Gibraltar Medallion of Honour

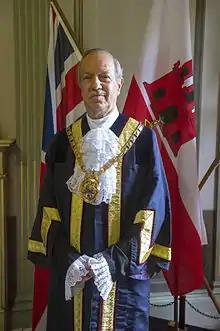
Former Chief Minister of Gibraltar, Adolfo Canepa, recipient of the Gibraltar Medallion of Honour in 2009.

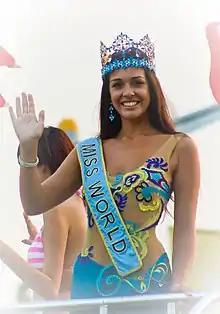
Miss World 2009, Kaiane Aldorino, recipient of the Gibraltar Medallion of Honour in 2011.

Upon the award's establishment, the Gibraltar Medallion of Honour was bestowed, posthumously, upon the following persons: